History of laptops

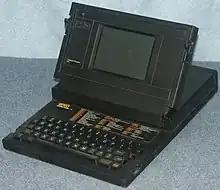
GRiD Compass 1101 (1982)

The first significant development towards laptop computing was announced in 1981 and sold from July 1982, the 8/16-bit Epson HX-20. It featured a full-transit 68-key keyboard, rechargeable nickel-cadmium batteries, a small (120×32-pixel) dot-matrix LCD with 4 lines of text, 20 characters per line text mode, a 24 column dot matrix printer, a Microsoft BASIC interpreter, and 16 KB of RAM (expandable to 32 KB). The HX-20's very limited screen and tiny internal memory, made serious word-processing and spreadsheet applications impractical and the device was described as "primitive" by some. In terms of mass storage, the HX20 could be fitted with a Microcasette Drive, which is powered and operated by the Main Unit. External Floppy Drives and even an Adapter for CRT output were also available. The HX-20 was the first laptop to be called a notebook.